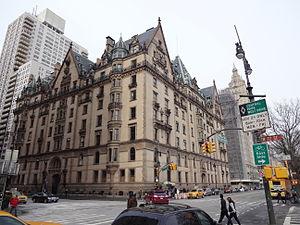
Rosemary's Baby, ou Le Bébé de Rosemary au Québec, est un thriller fantastique horreur dramatique américain réalisé par Roman Polanski, sorti en 1968. C'est une adaptation cinématographique du roman Un bébé pour Rosemary d'Ira Levin, paru en 1967.